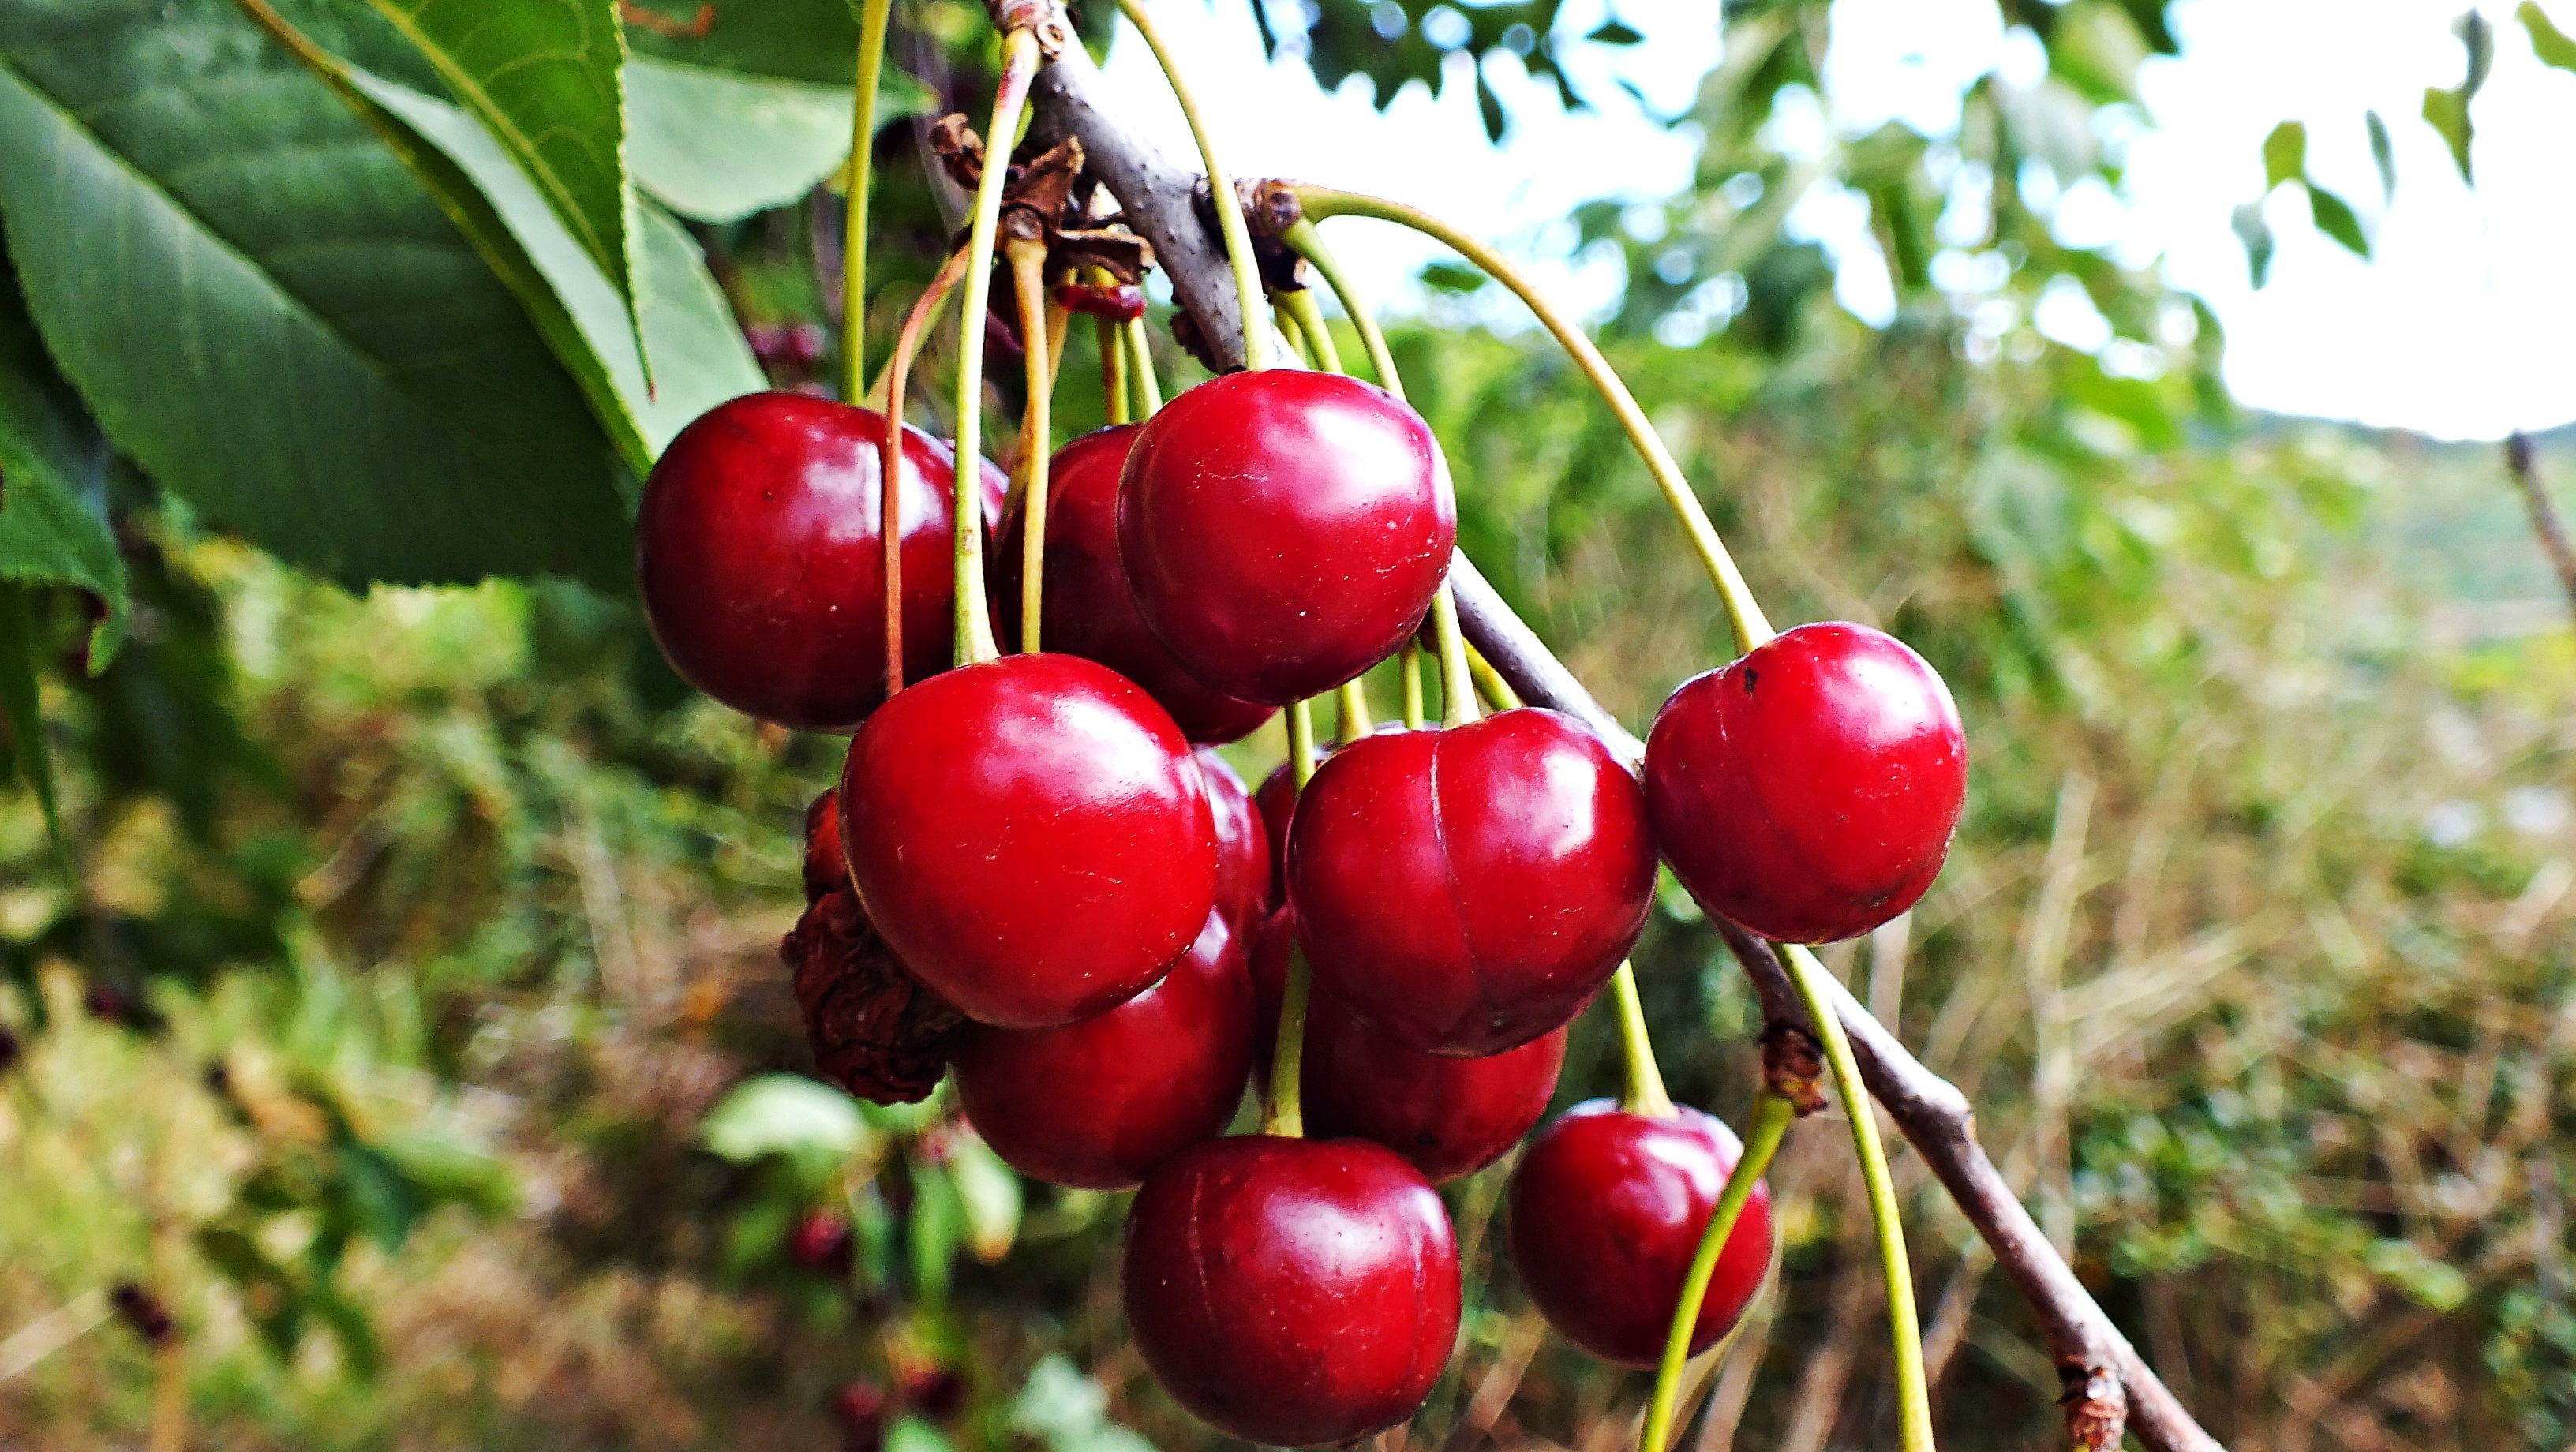
tree, nature, branch, plant, fruit, flower, food, red, produce, fresh, kitchen, agriculture, closeup, eat, health, flowers, jam, sad, eating, jars, nutrition, shrub, healthy food, vitamins, cherry, cherries, rose hip, the freshness, natural food, preparations, flowering plant, rose family, acerola, malpighia, compote, a collection of, a breeze, land plant, rose order